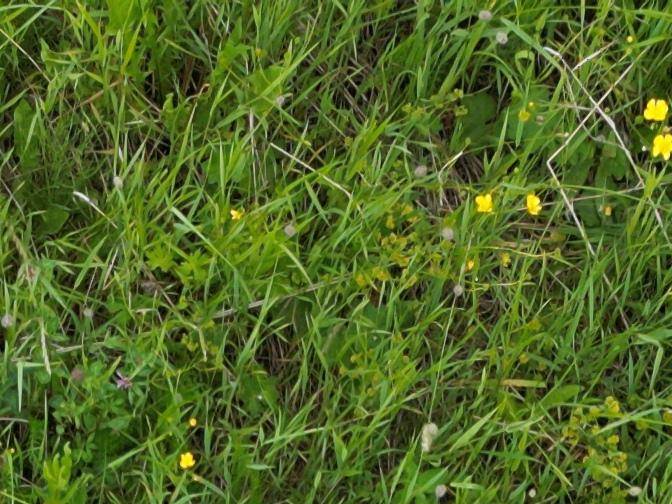
Flowers visible:  daisy flowers, yarrow flowers,  daisy flowers